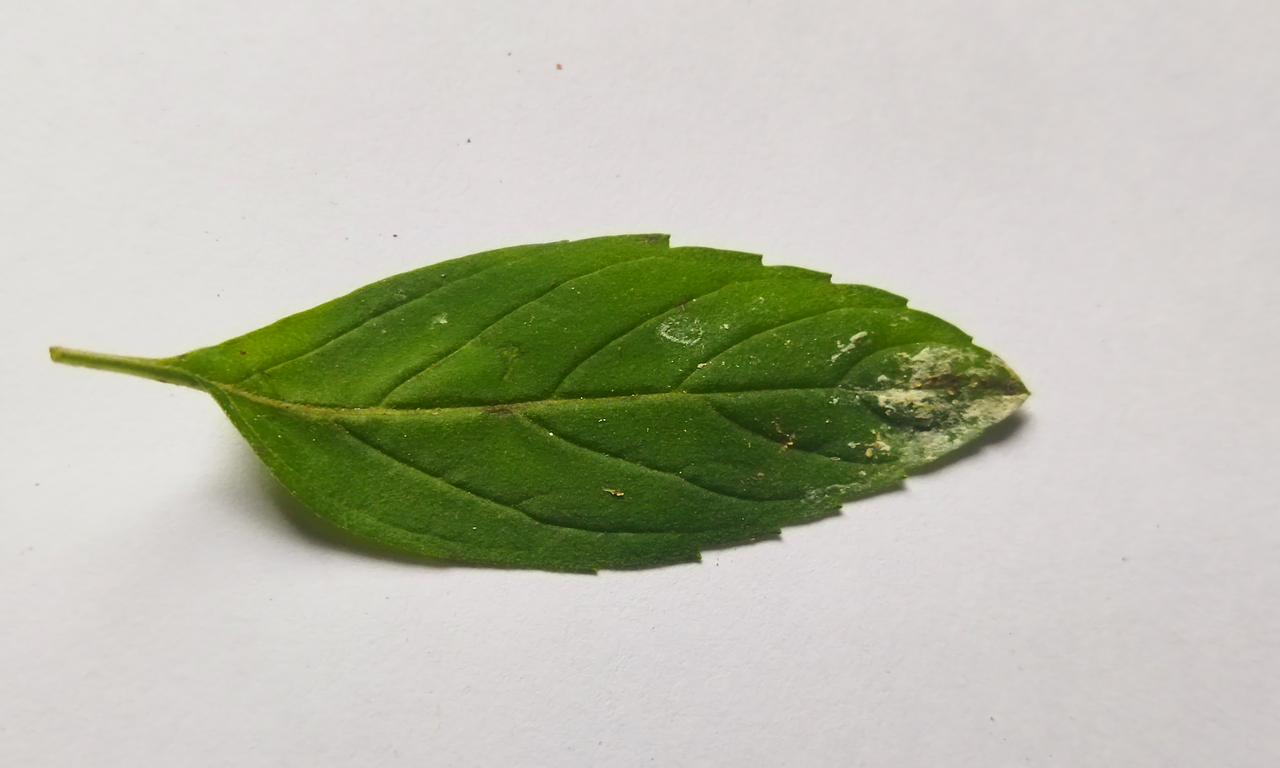
Label: Spoiled